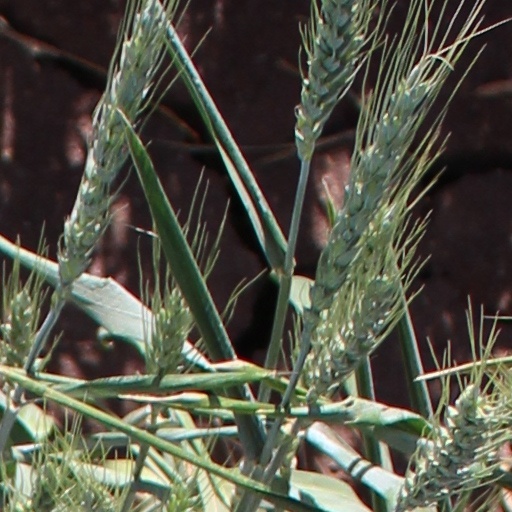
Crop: wheat